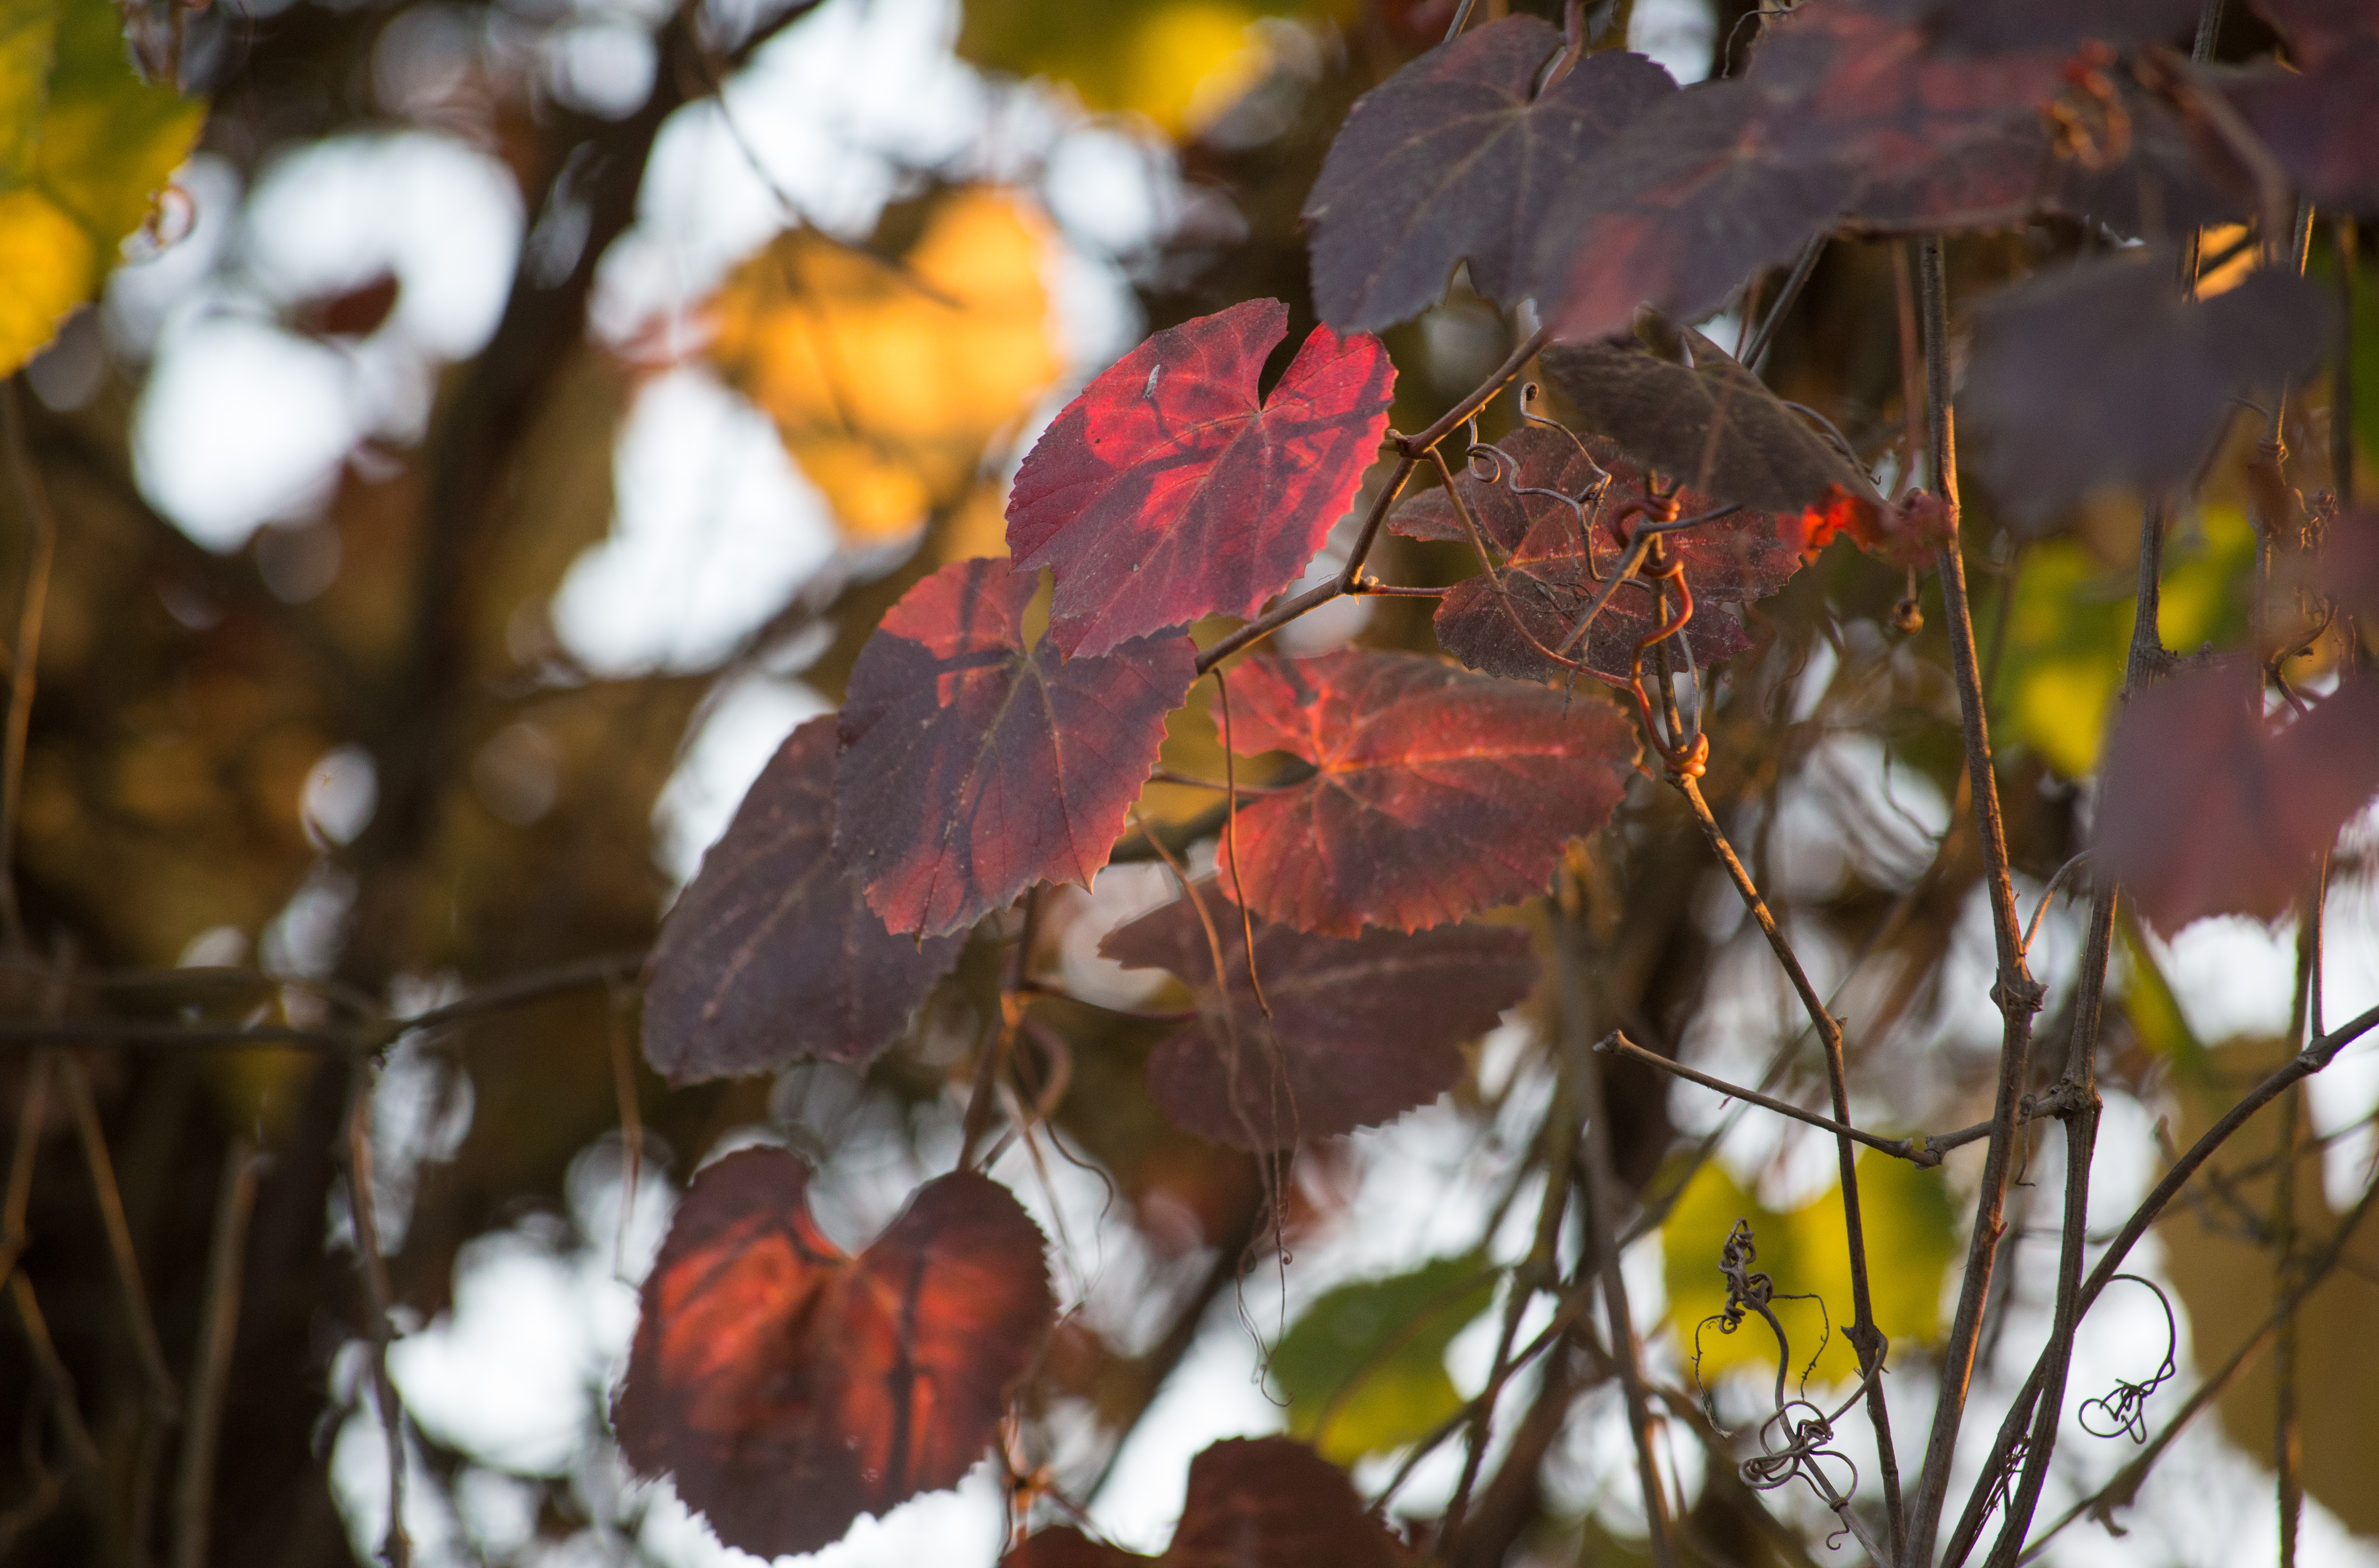
tree, nature, branch, winter, plant, sunlight, leaf, flower, spring, autumn, weather, botany, flora, season, cool image, woody plant